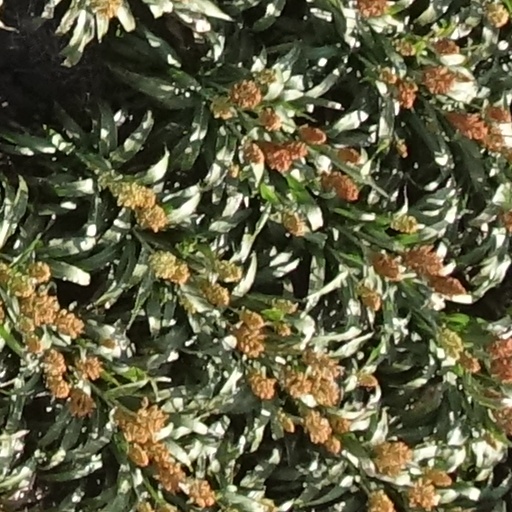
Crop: sorghum